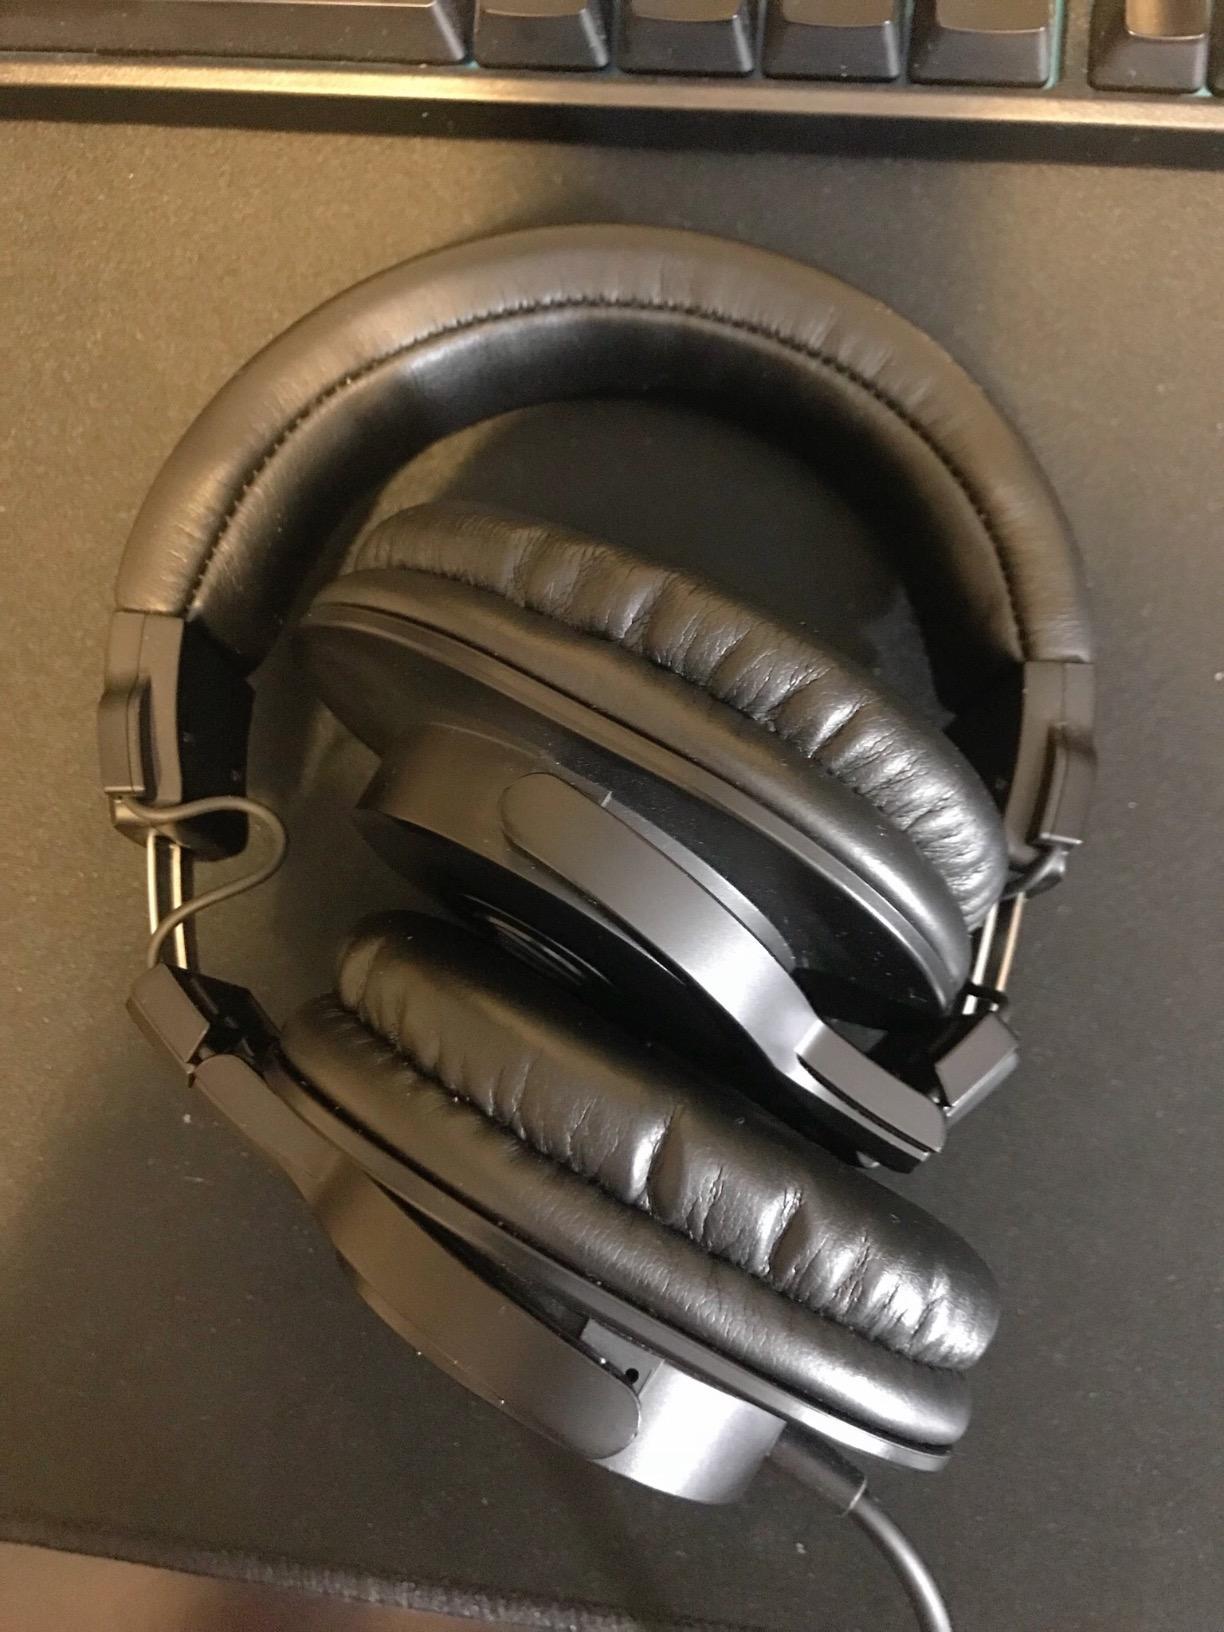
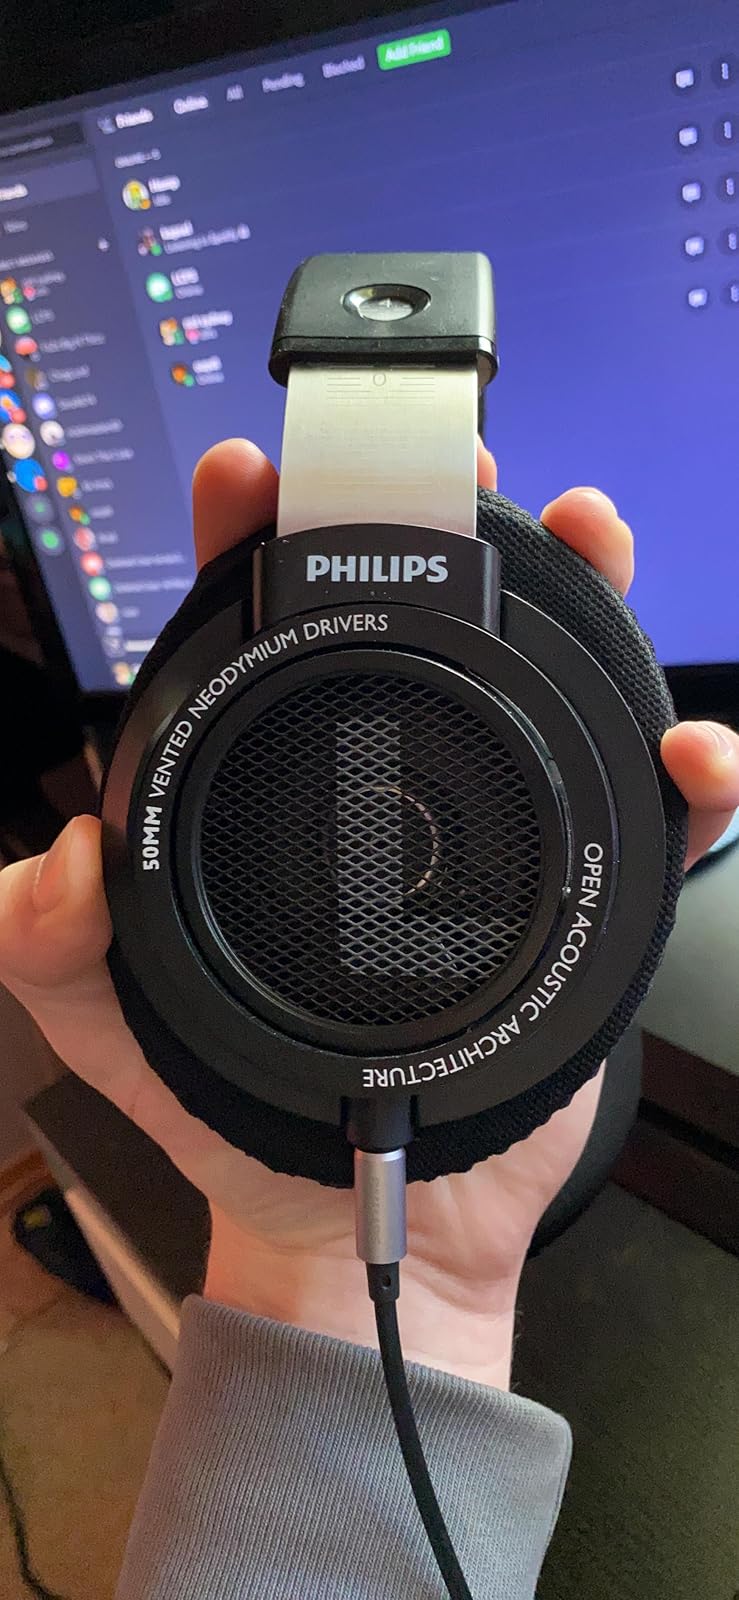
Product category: headphones
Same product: no